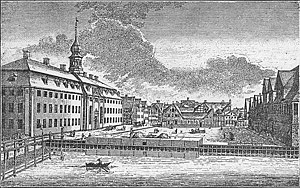
Tugt- og Børnehuset
Tugt- og Børnehuset i Philip de Langes udformning på Christianshavns Torv ses her til venstre på et stik fra 1700-tallet.
Tugt- og Børnehuset på Christianshavns Torv på et stik fra 1700-tallet.
Tugt- og Børnehuset var et opdragelseshjem for forældreløse børn på Christianshavns Torv på Christianshavn, grundlagt af Christian 4. i 1605. Med tiden blev hjemmet også brugt som en straffeanstalt for voksne, kendt som Kvindefængslet på Christianshavn.